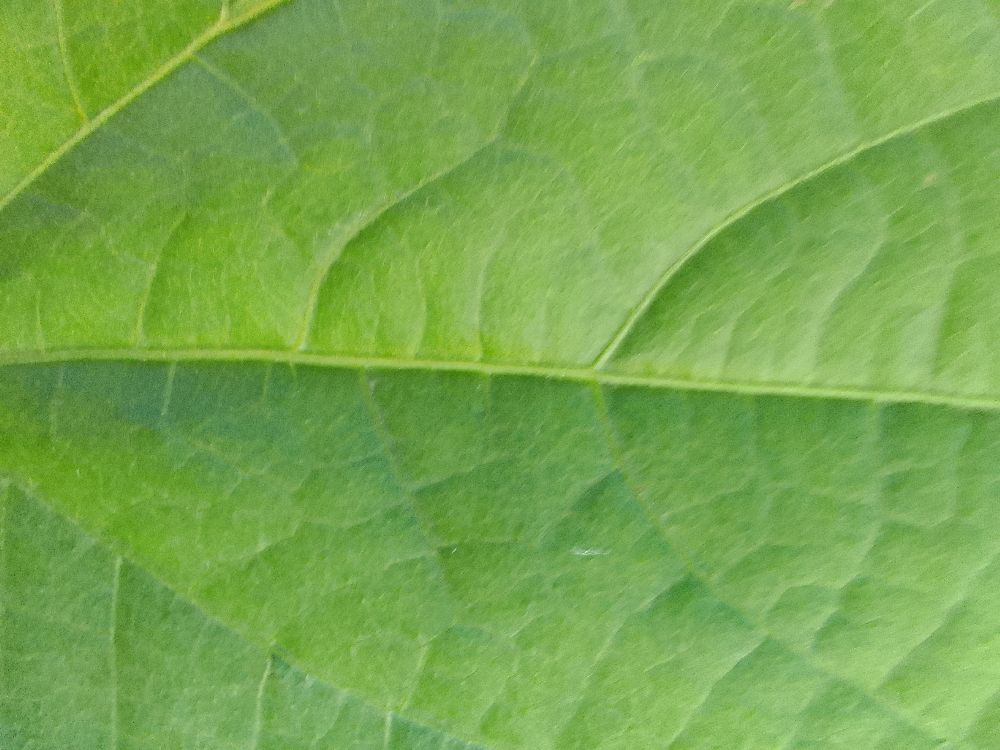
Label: healthy